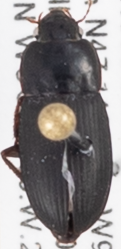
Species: Harpalus opacipennis
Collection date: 2020-08-11
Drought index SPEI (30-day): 0.114
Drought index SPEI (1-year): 0.706
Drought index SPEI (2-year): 1.28